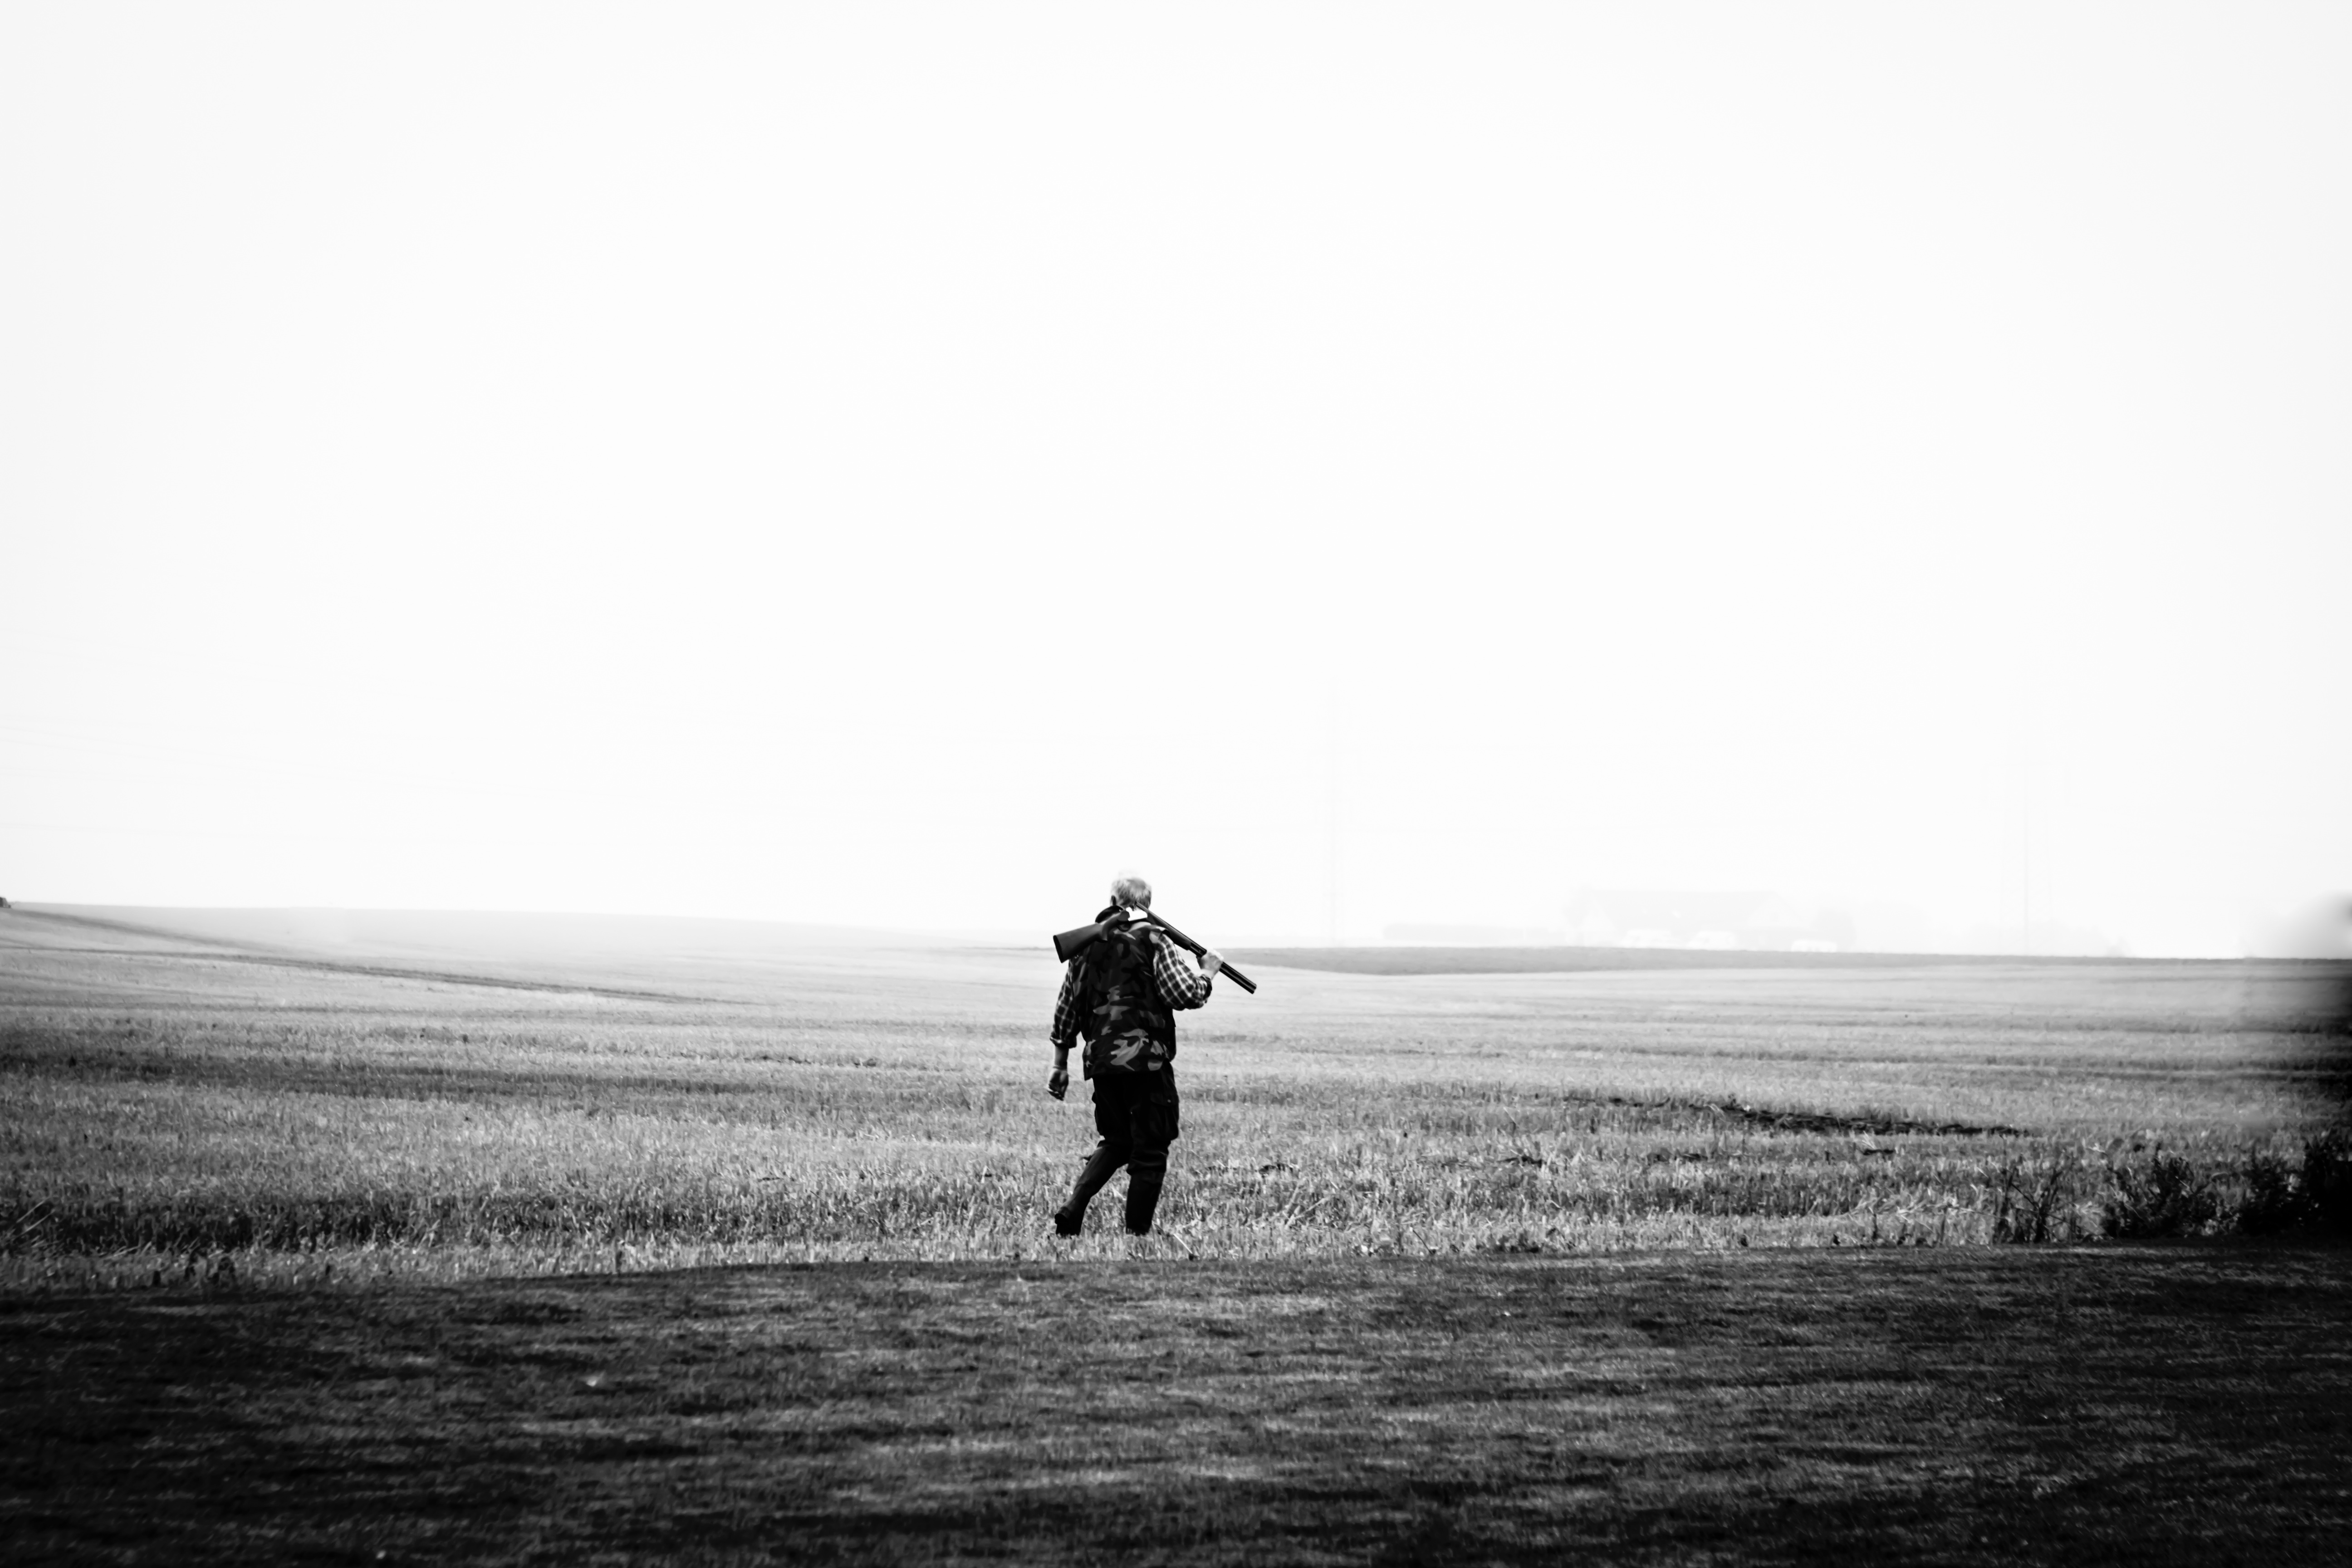
sea, horizon, silhouette, black and white, white, photography, morning, black, monochrome, photograph, monochrome photography, atmospheric phenomenon